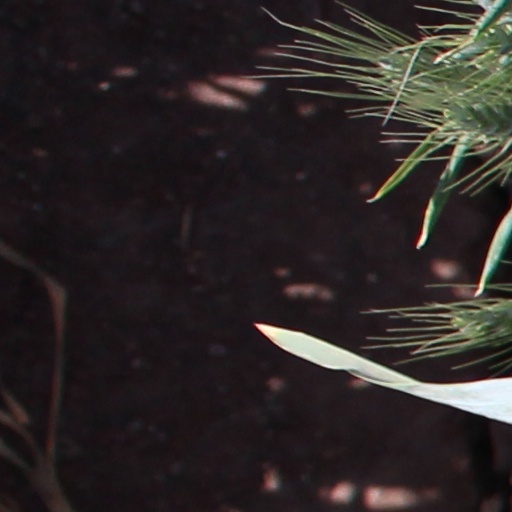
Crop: wheat